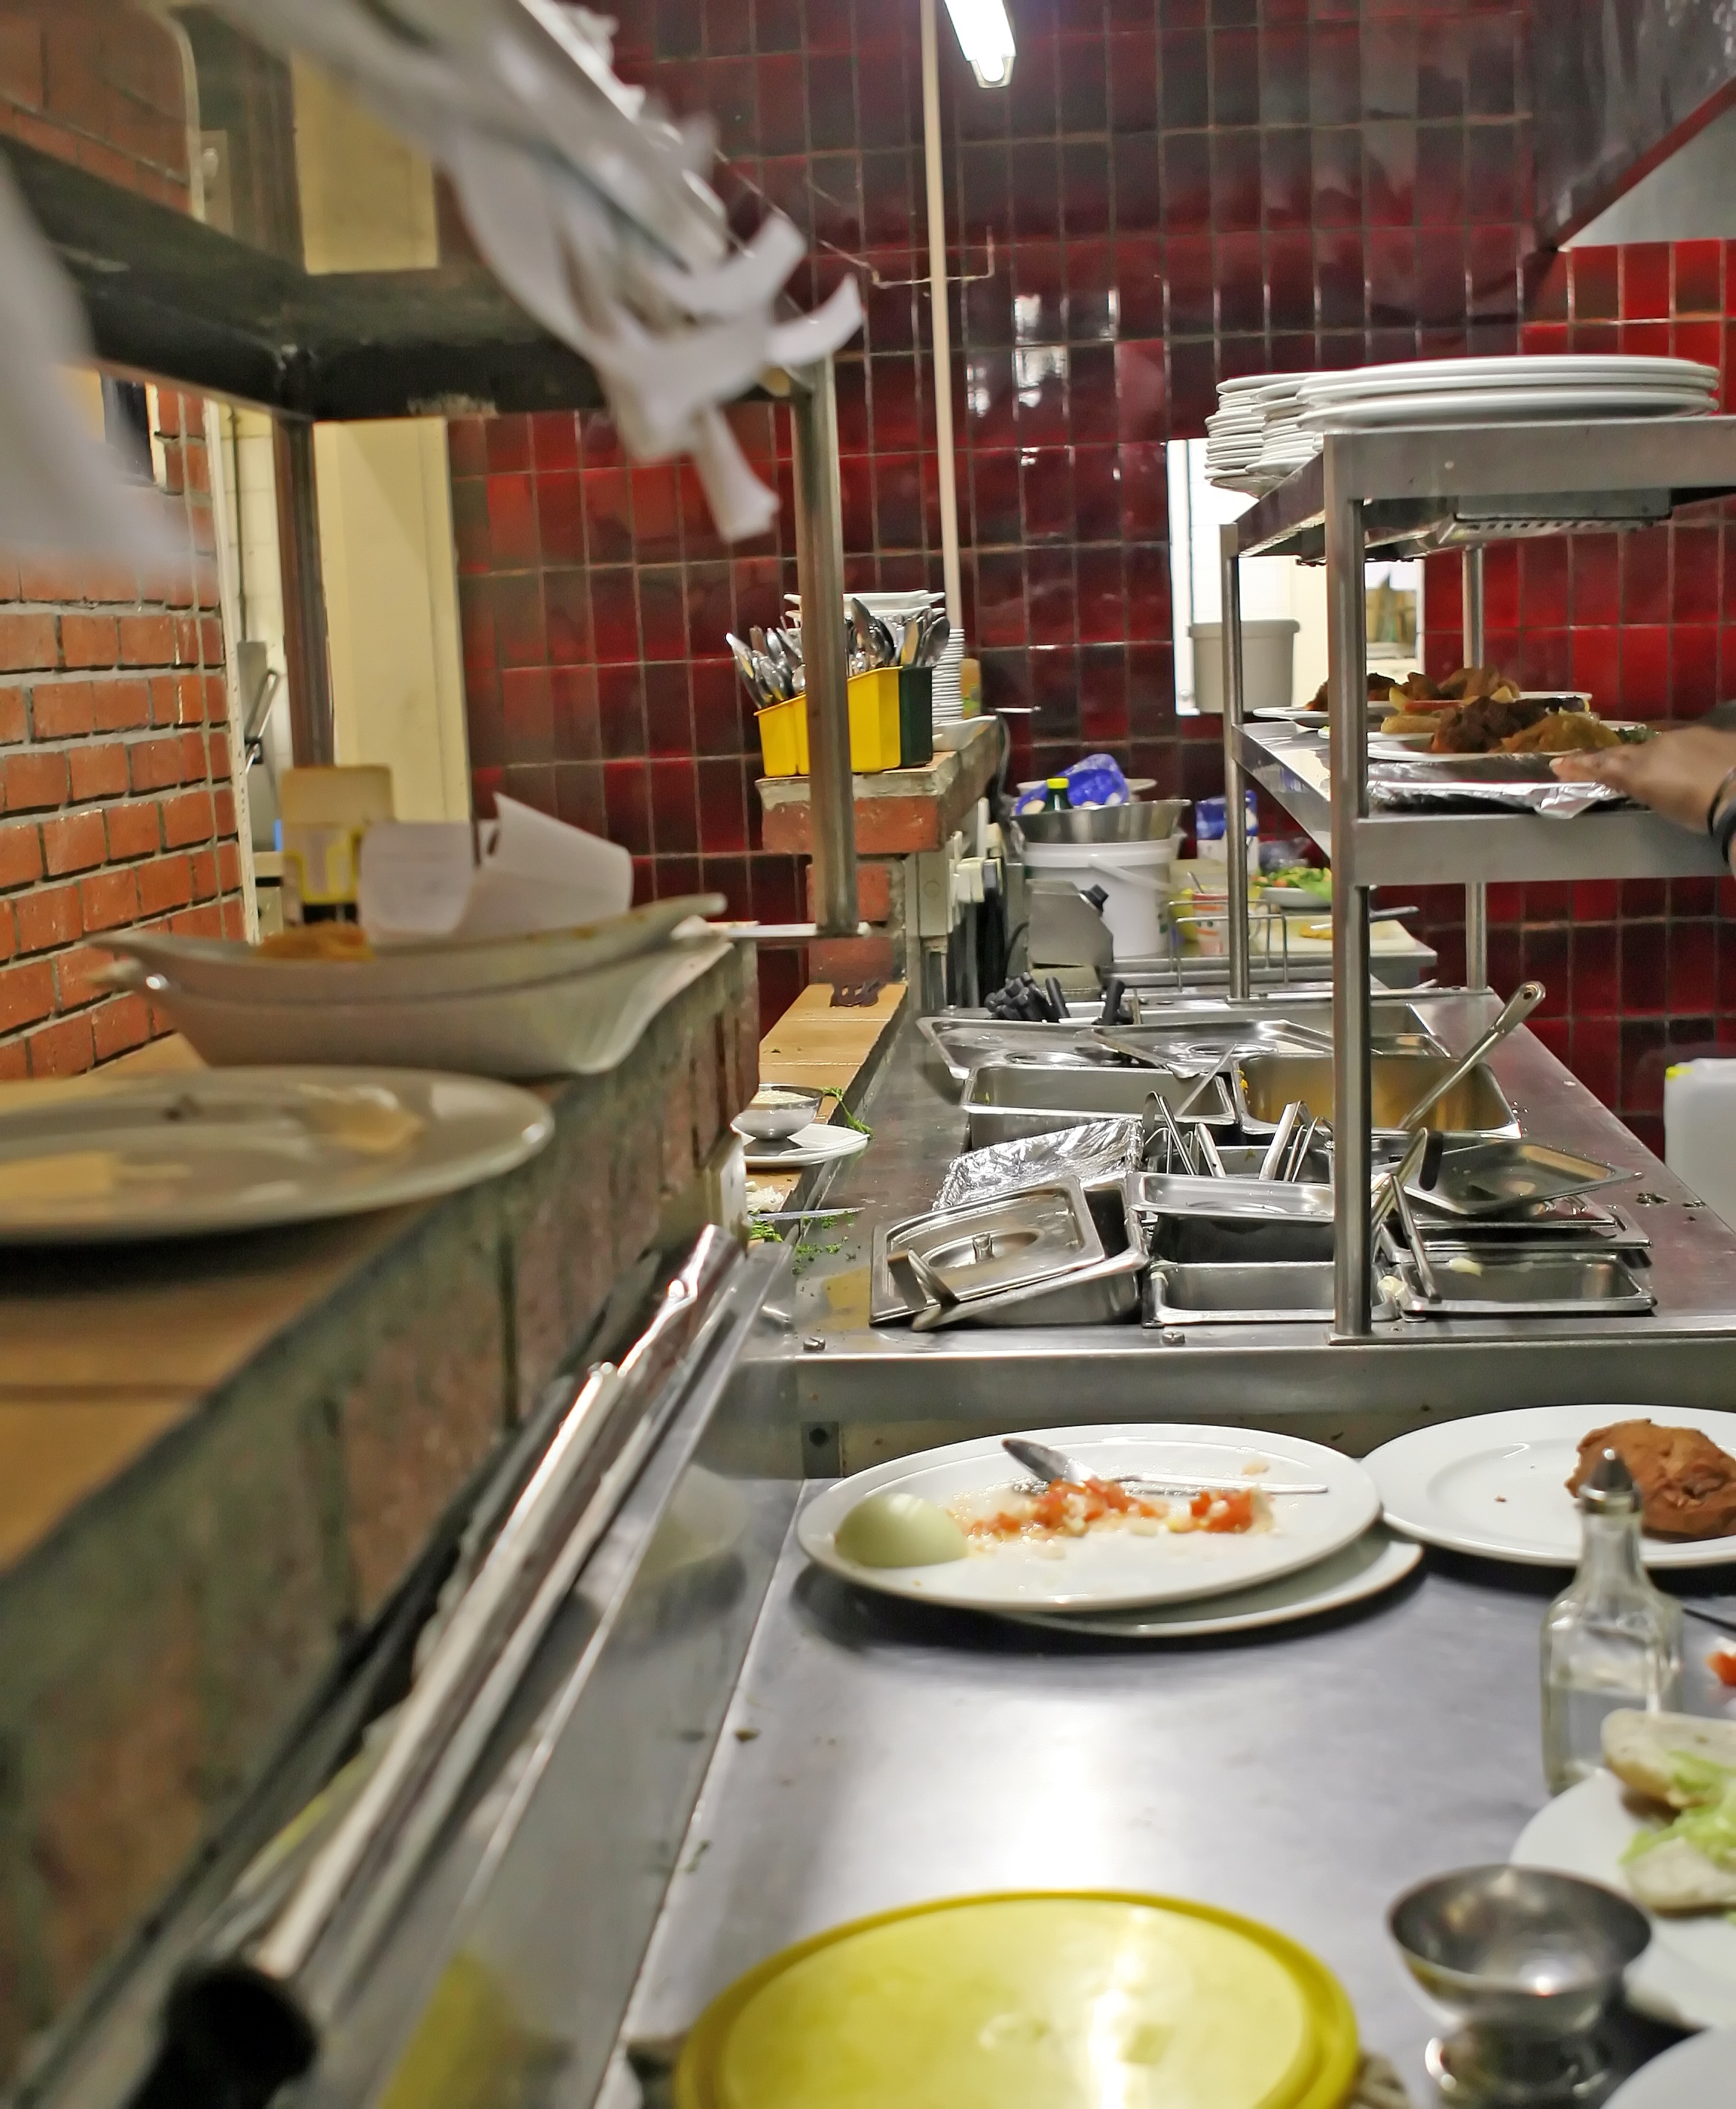
table, abstract, restaurant, orange, dish, meal, food, red, cooking, color, kitchen, diner, empty, breakfast, healthy, lunch, cuisine, health, chef, buffet, cook, cooked, nutrition, dining, dinner, fast, dine, prepare, service, cafeteria, reserved, ingredients, supper, brunch, plates, customers, waitress, unhealthy, orders